John Bowen (alderman)

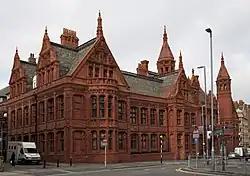
Victoria Law Courts in 2010

In 1875, he founded the firm of builders, John Bowen and Sons, in Birmingham, which was subsequently responsible for several notable buildings, not least Victoria Law Courts, and several others, on Corporation Street in that city.